Onna Babo

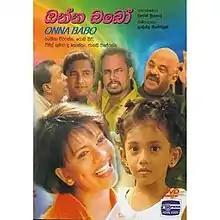
DVD poster

Onna Babo is a 2002 Sri Lankan Sinhala children's film directed by Dinesh Priyasad and produced by Lalindra Wijewickrama for Lalindra Films. It stars Sangeetha Weeraratne and child actress Shanudrie Priyasad in lead roles along with Wimal Kumara de Costa and Ronnie Leach. Music composed by Somapala Rathnayake. It is the 989th Sri Lankan film in the Sinhala cinema. The film was influenced by the 1994 Hollywood film "Baby's Day Out".